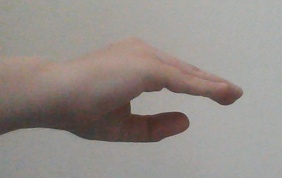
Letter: jeem